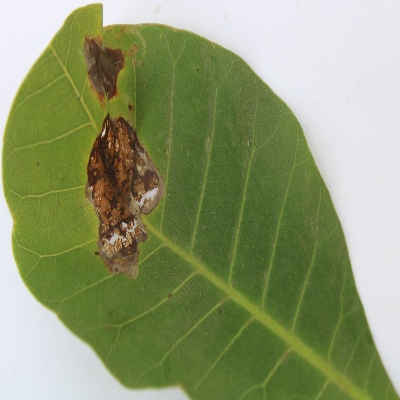
Crop: Cashew
Condition: leaf miner